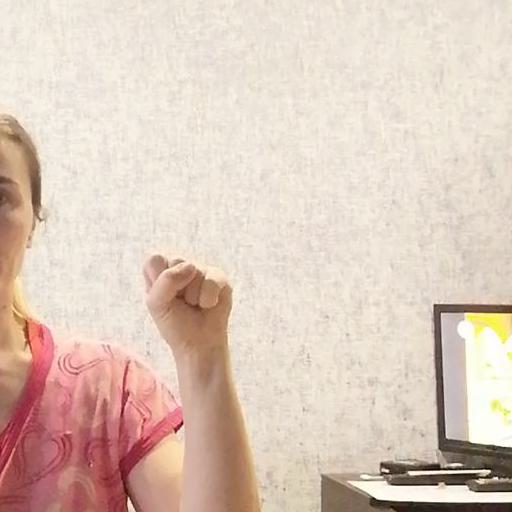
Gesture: fist